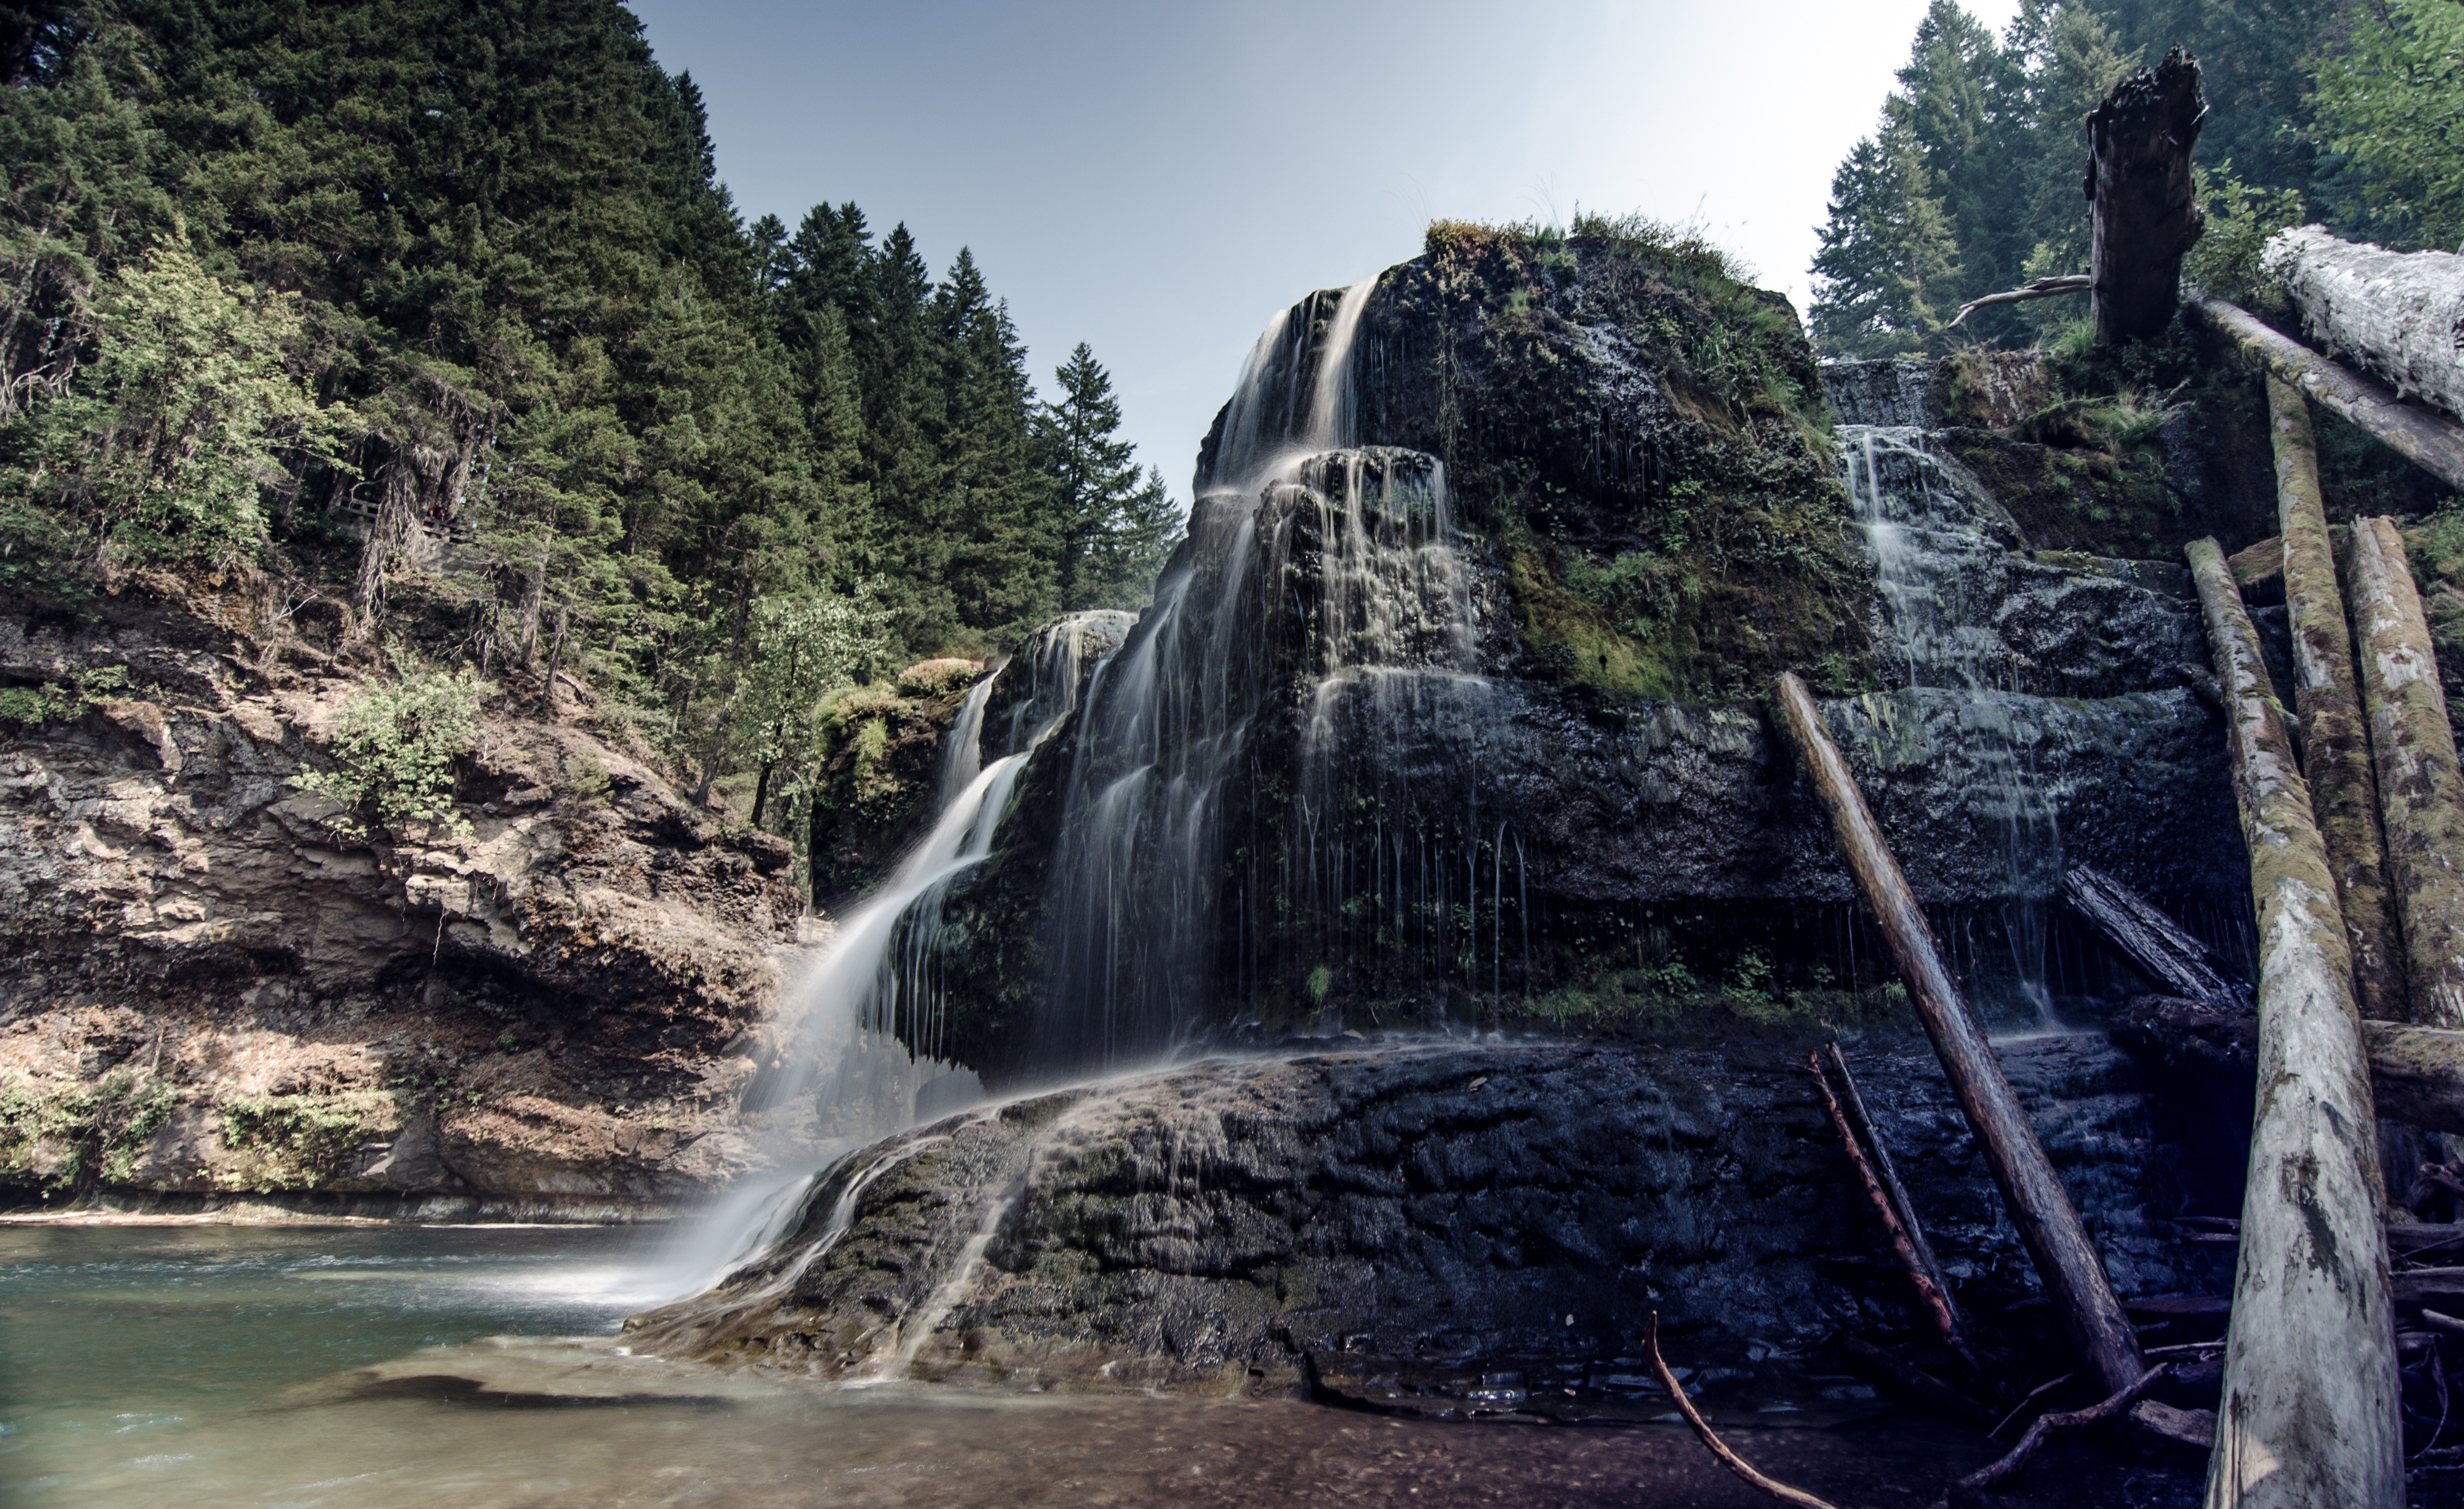
waterfall, cliff, jungle, terrain, body of water, water feature